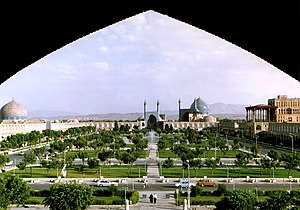
Isfahan
Meidan Emam-pladsen i Isfahan
Isfahan eller Ispahan er hovedstaden i provinsen af samme navn og en af Irans største byer. Byen ligger cirka 335 kilometer syd for den iranske hovedstad Teheran.